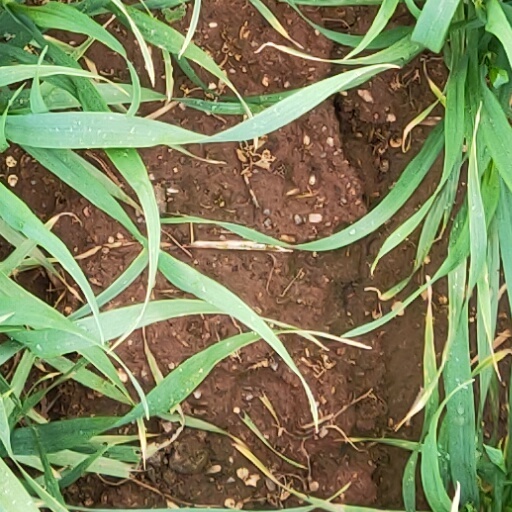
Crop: wheat